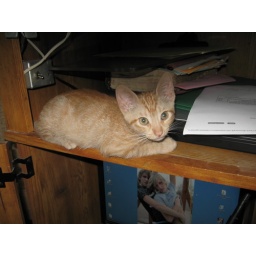
Her new favorite roost - in the top of my computer cabinet